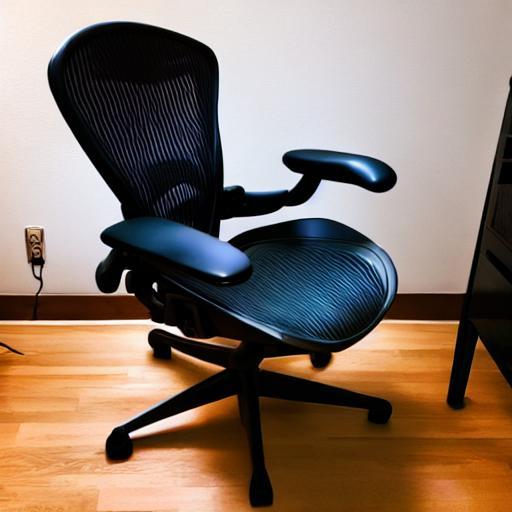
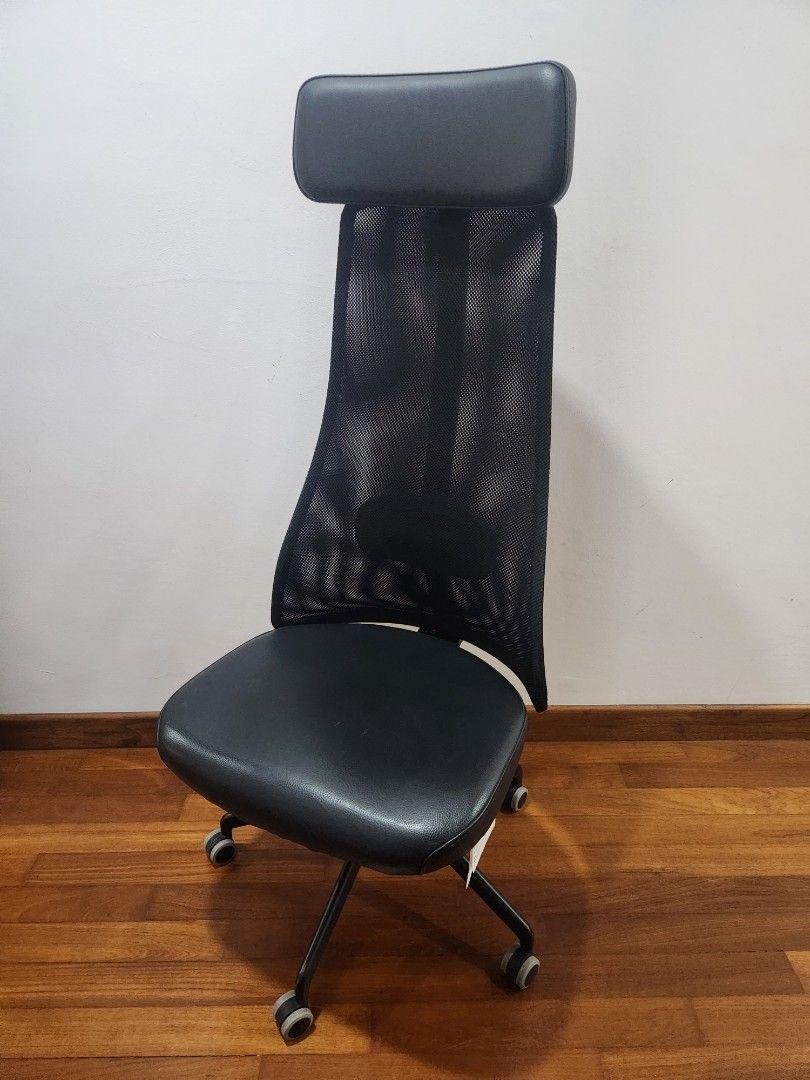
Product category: items_chair
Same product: no